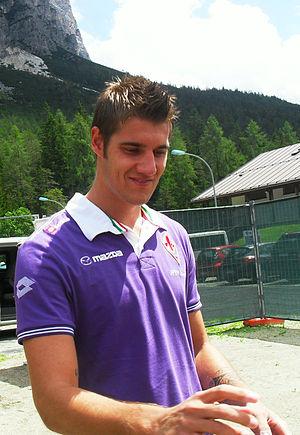
Andrea Seculin est un footballeur italien évoluant au poste de gardien de but au Chievo Vérone en Serie A.